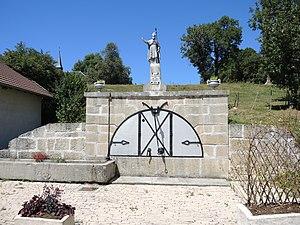
Ancienne fontaine-réservoir Saint-Claude. Les Fontenelles. Doubs
Les Fontenelles est une commune française située dans le département du Doubs en région Bourgogne-Franche-Comté.